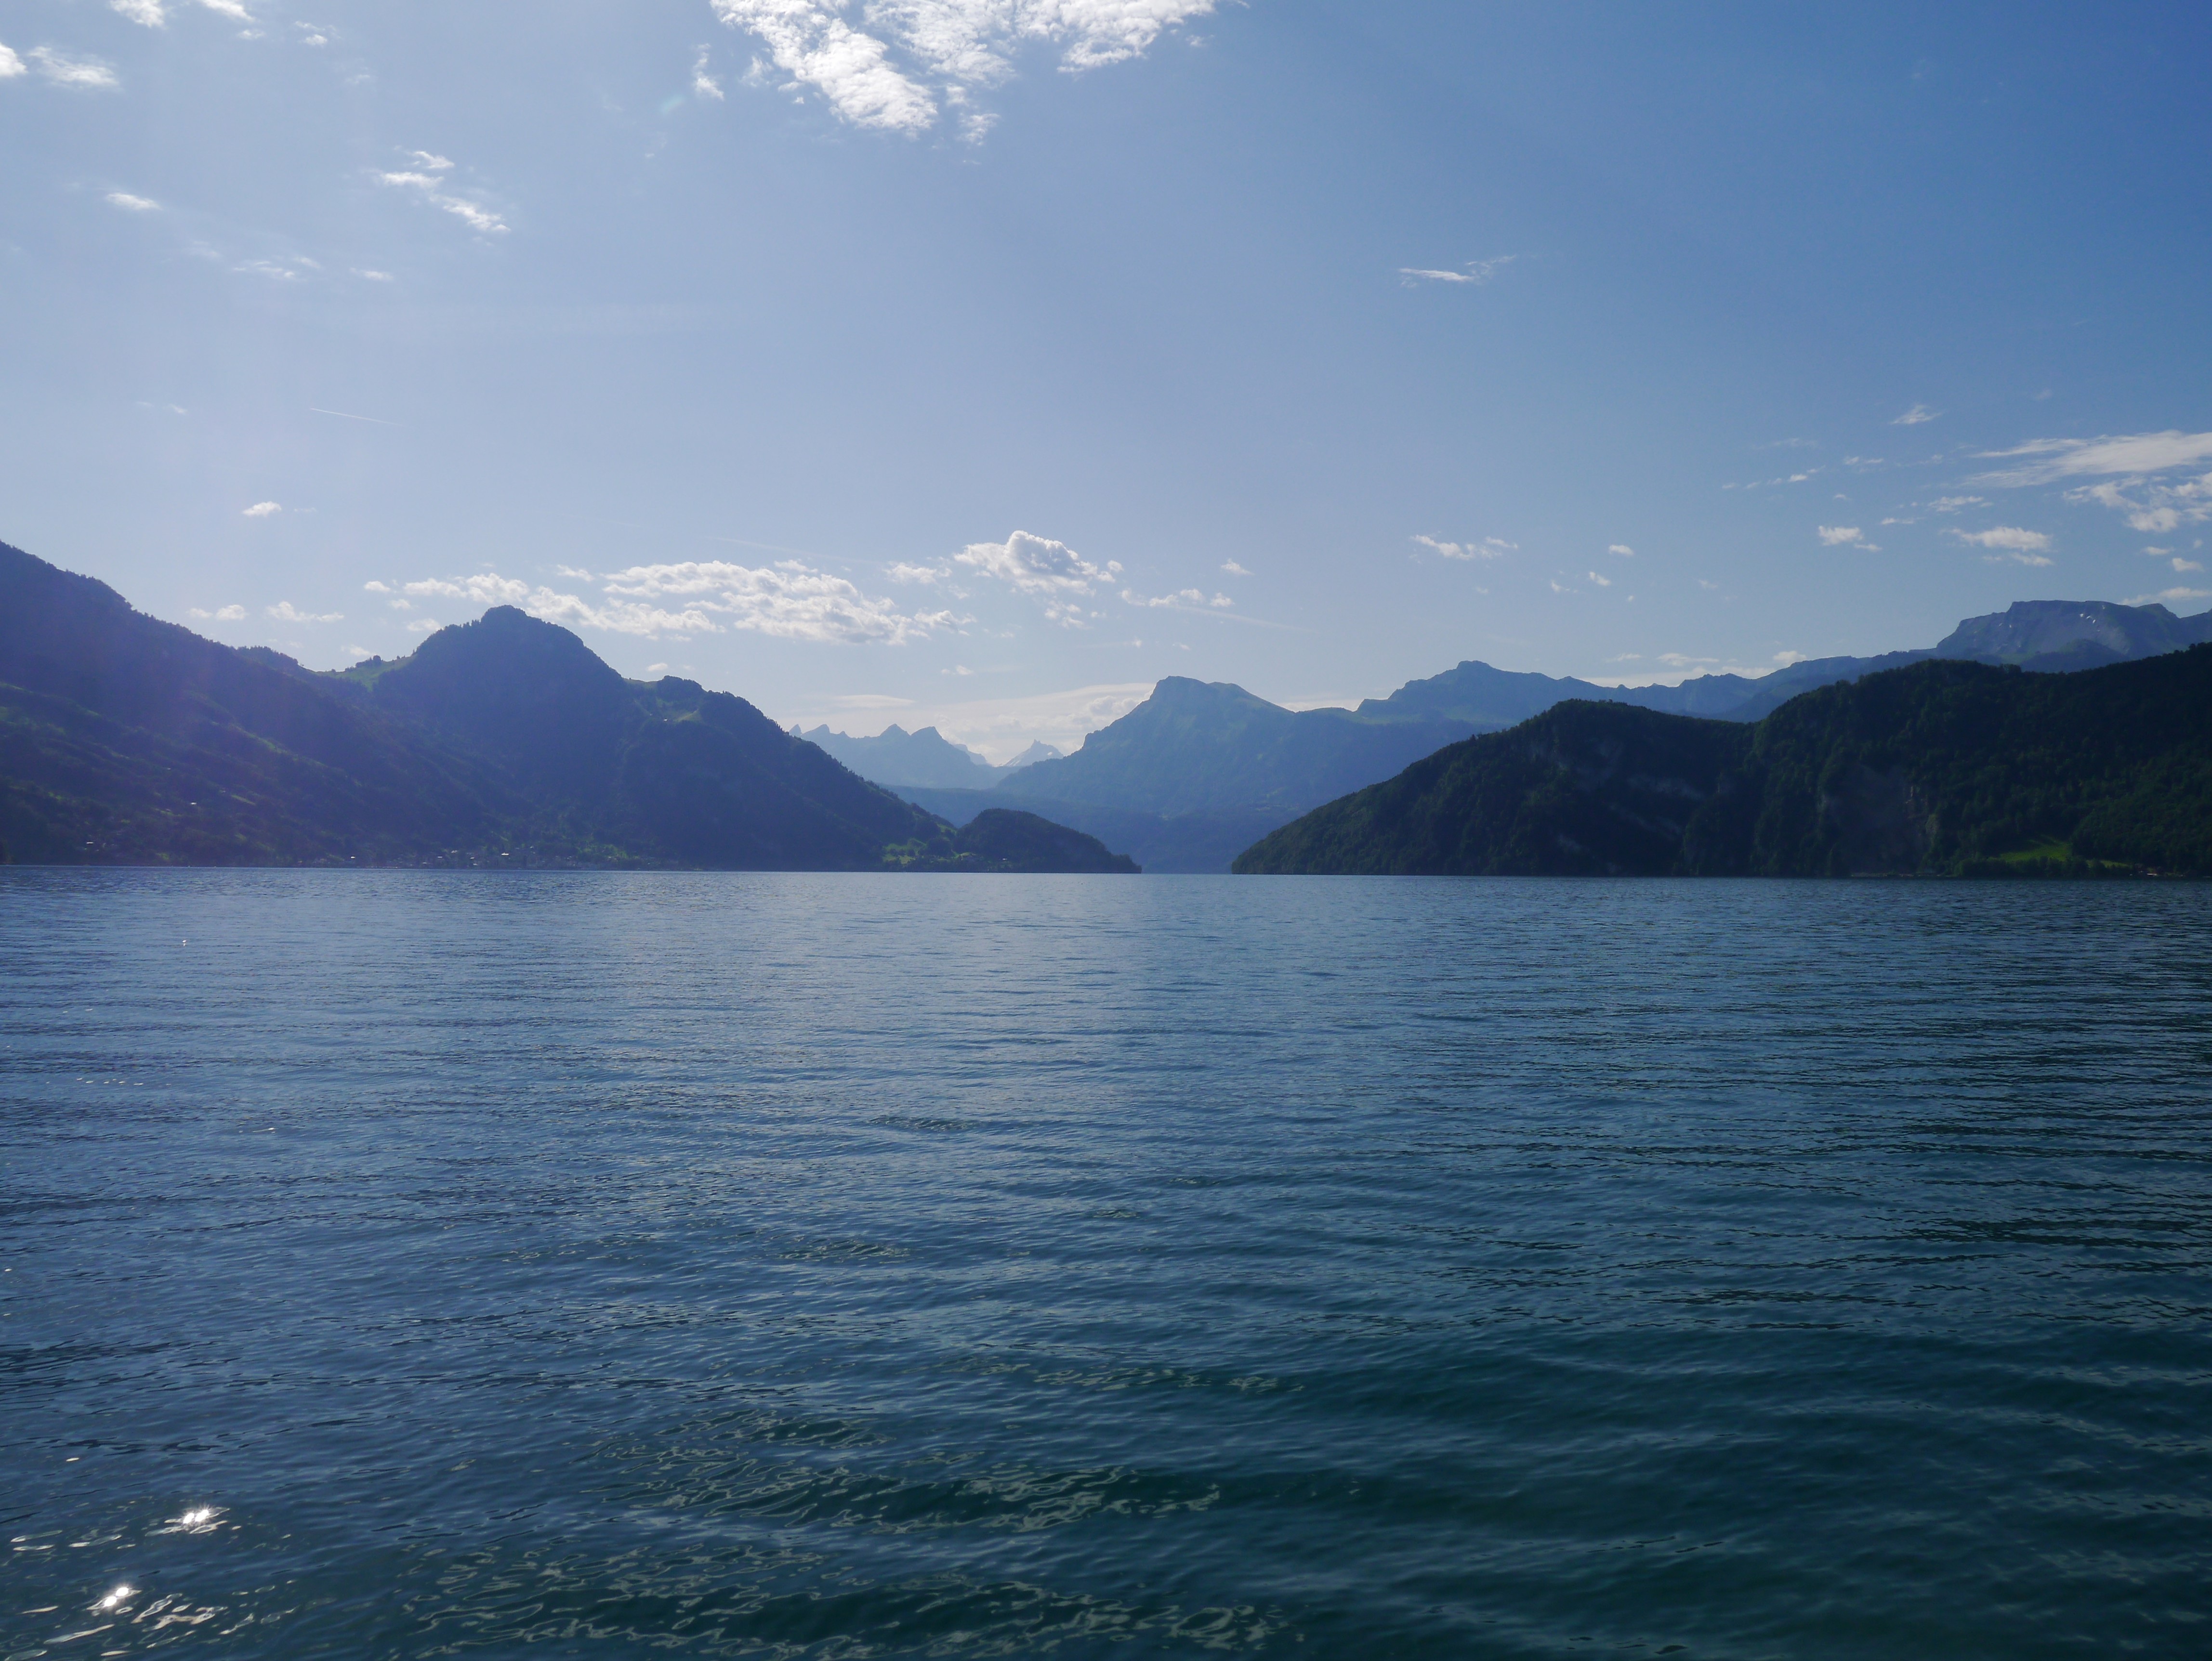
sea, water, mountain, lake, mountain range, vehicle, bay, fjord, reservoir, body of water, mountains, lucerne, switzerland, shipping, steamboat, loch, lake lucerne region, mountain and water, central switzerland, glacial landform